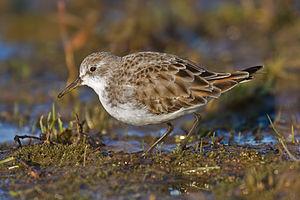
Bécasseau minute Galego: Pilro pequeno Lietuvių: Mažasis bėgikas Magyar: Apró partfutó
Cette liste de la faune française regroupe les espèces de Charadriiformes peuplant la France métropolitaine.